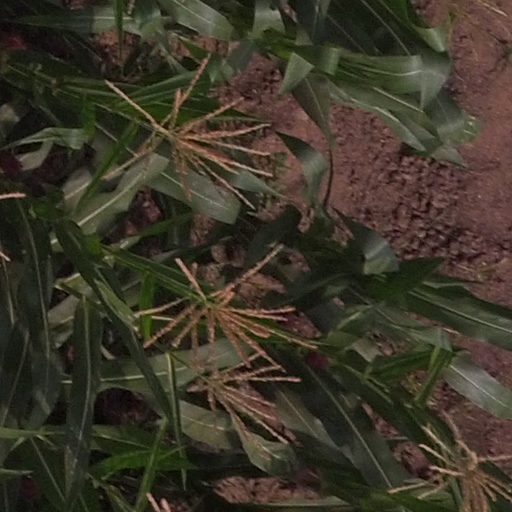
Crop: maize; corn